Poneratoxin

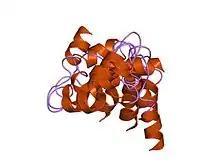

Poneratoxin is a paralyzing neurotoxic peptide made by the bullet ant "Paraponera clavata". It prevents inactivation of voltage gated sodium channels and therefore blocks synaptic transmission in the central nervous system. Specifically, poneratoxin acts on voltage gated sodium channels in skeletal muscle fibers, causing paralysis, and nociceptive fibers, causing pain. It is rated as a 4 plus on the Schmidt sting pain index, the highest possible rating with that system, and its effects can cause waves of pain up to twelve hours after a single sting. It is additionally being studied for its uses in biological insecticides.